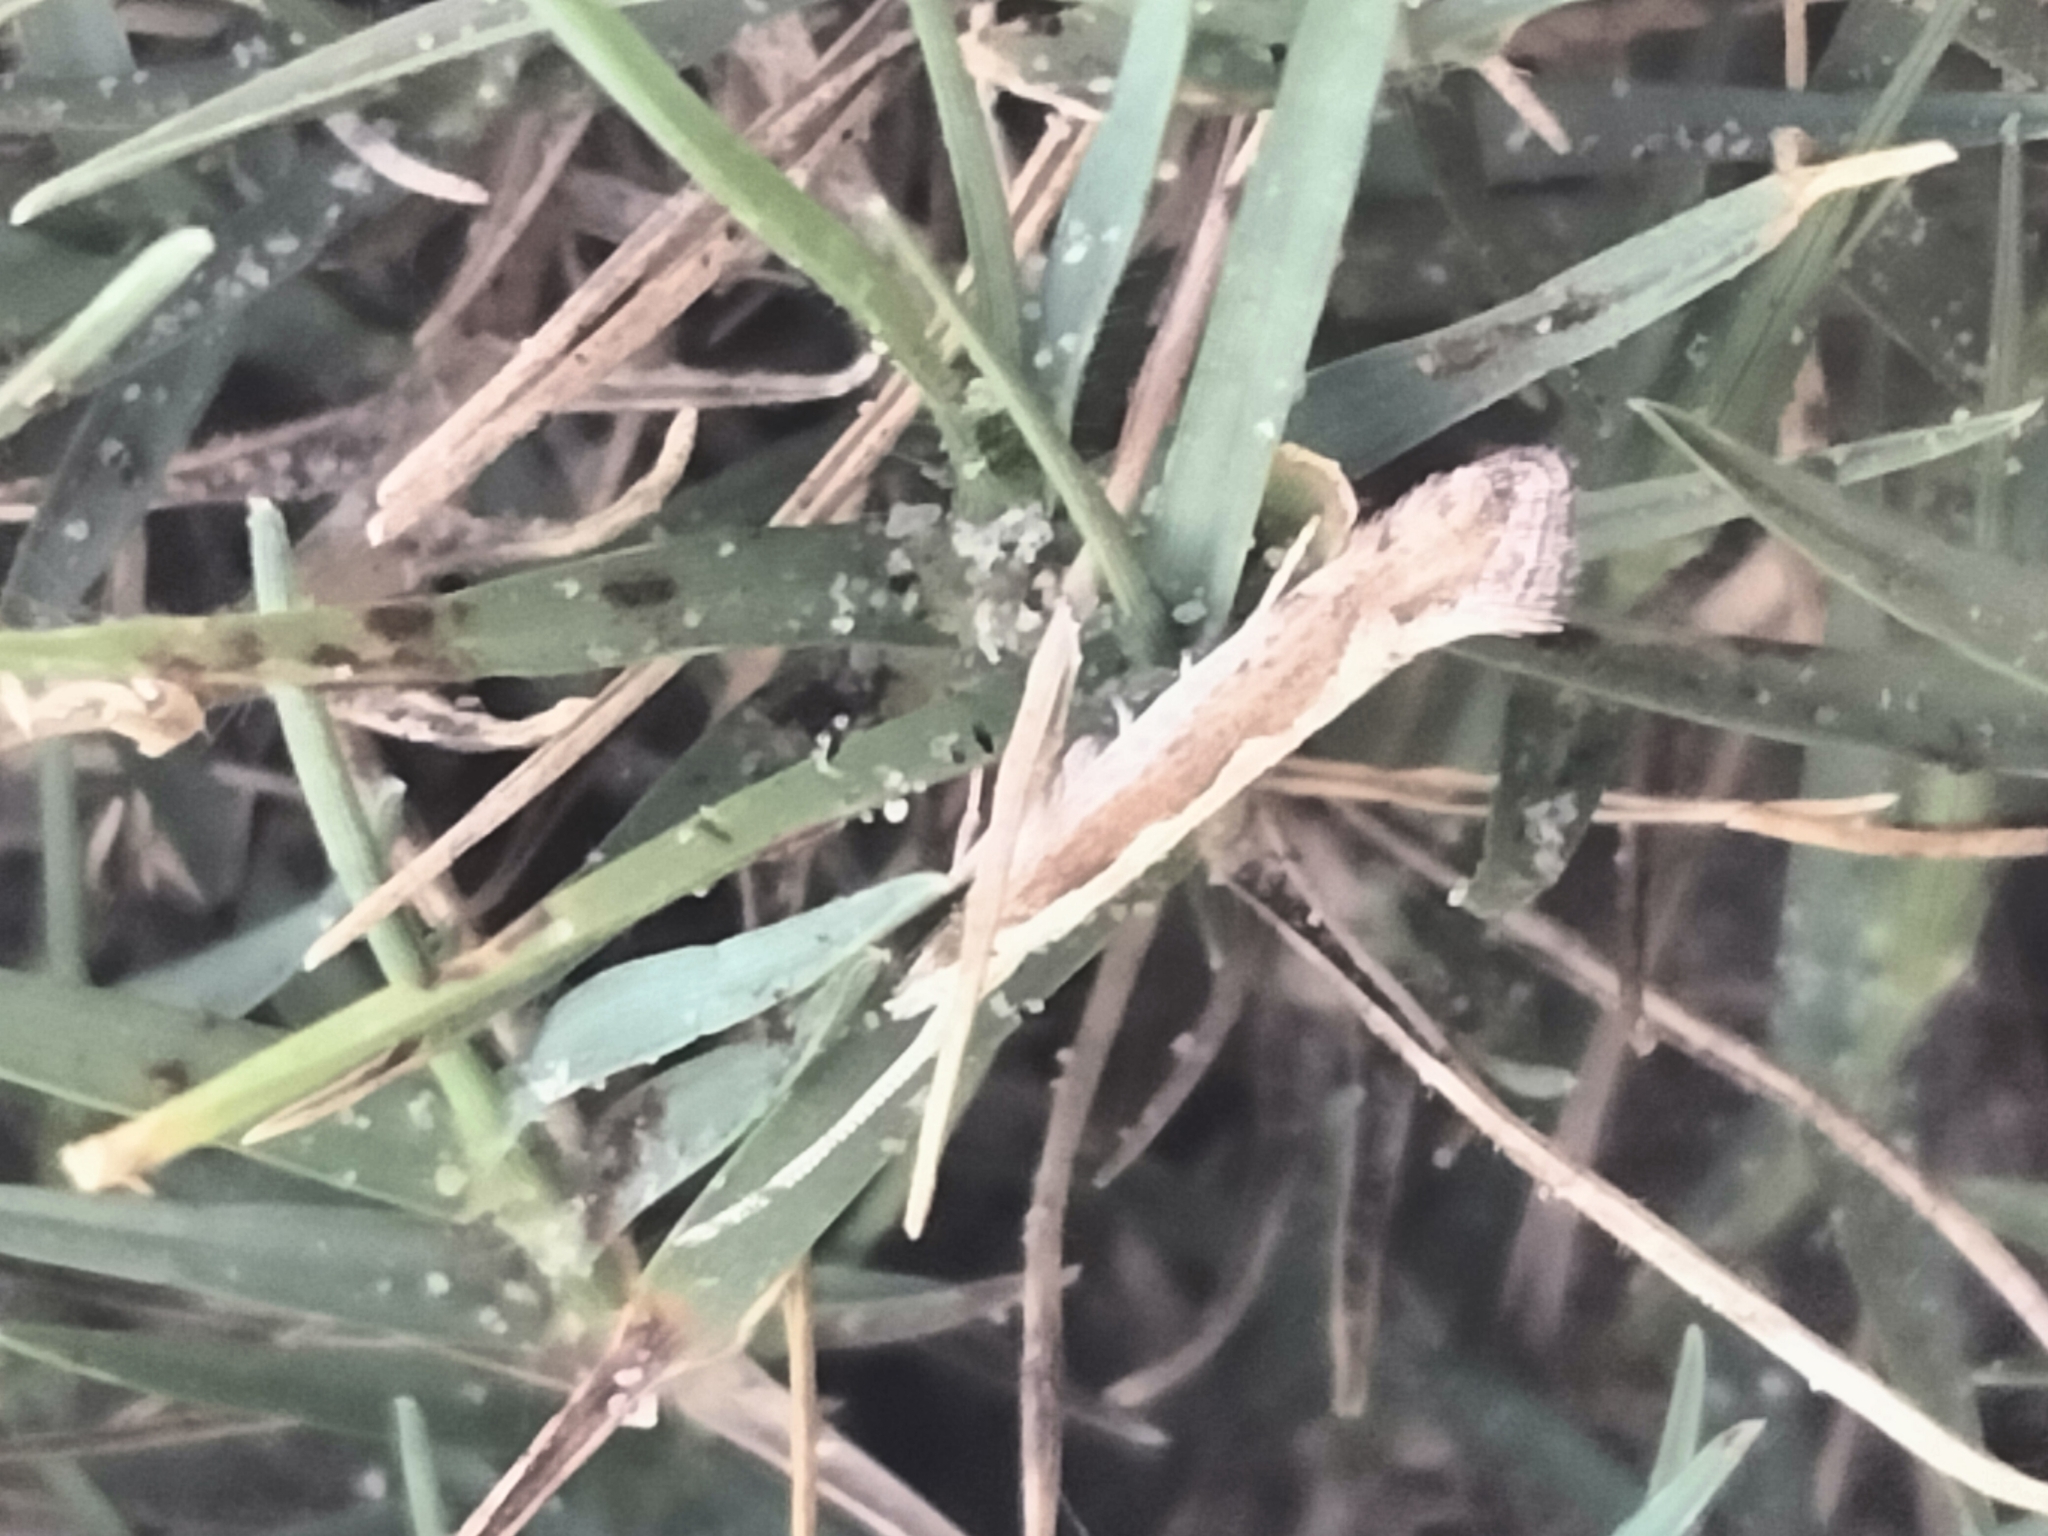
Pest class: diamondback_moth